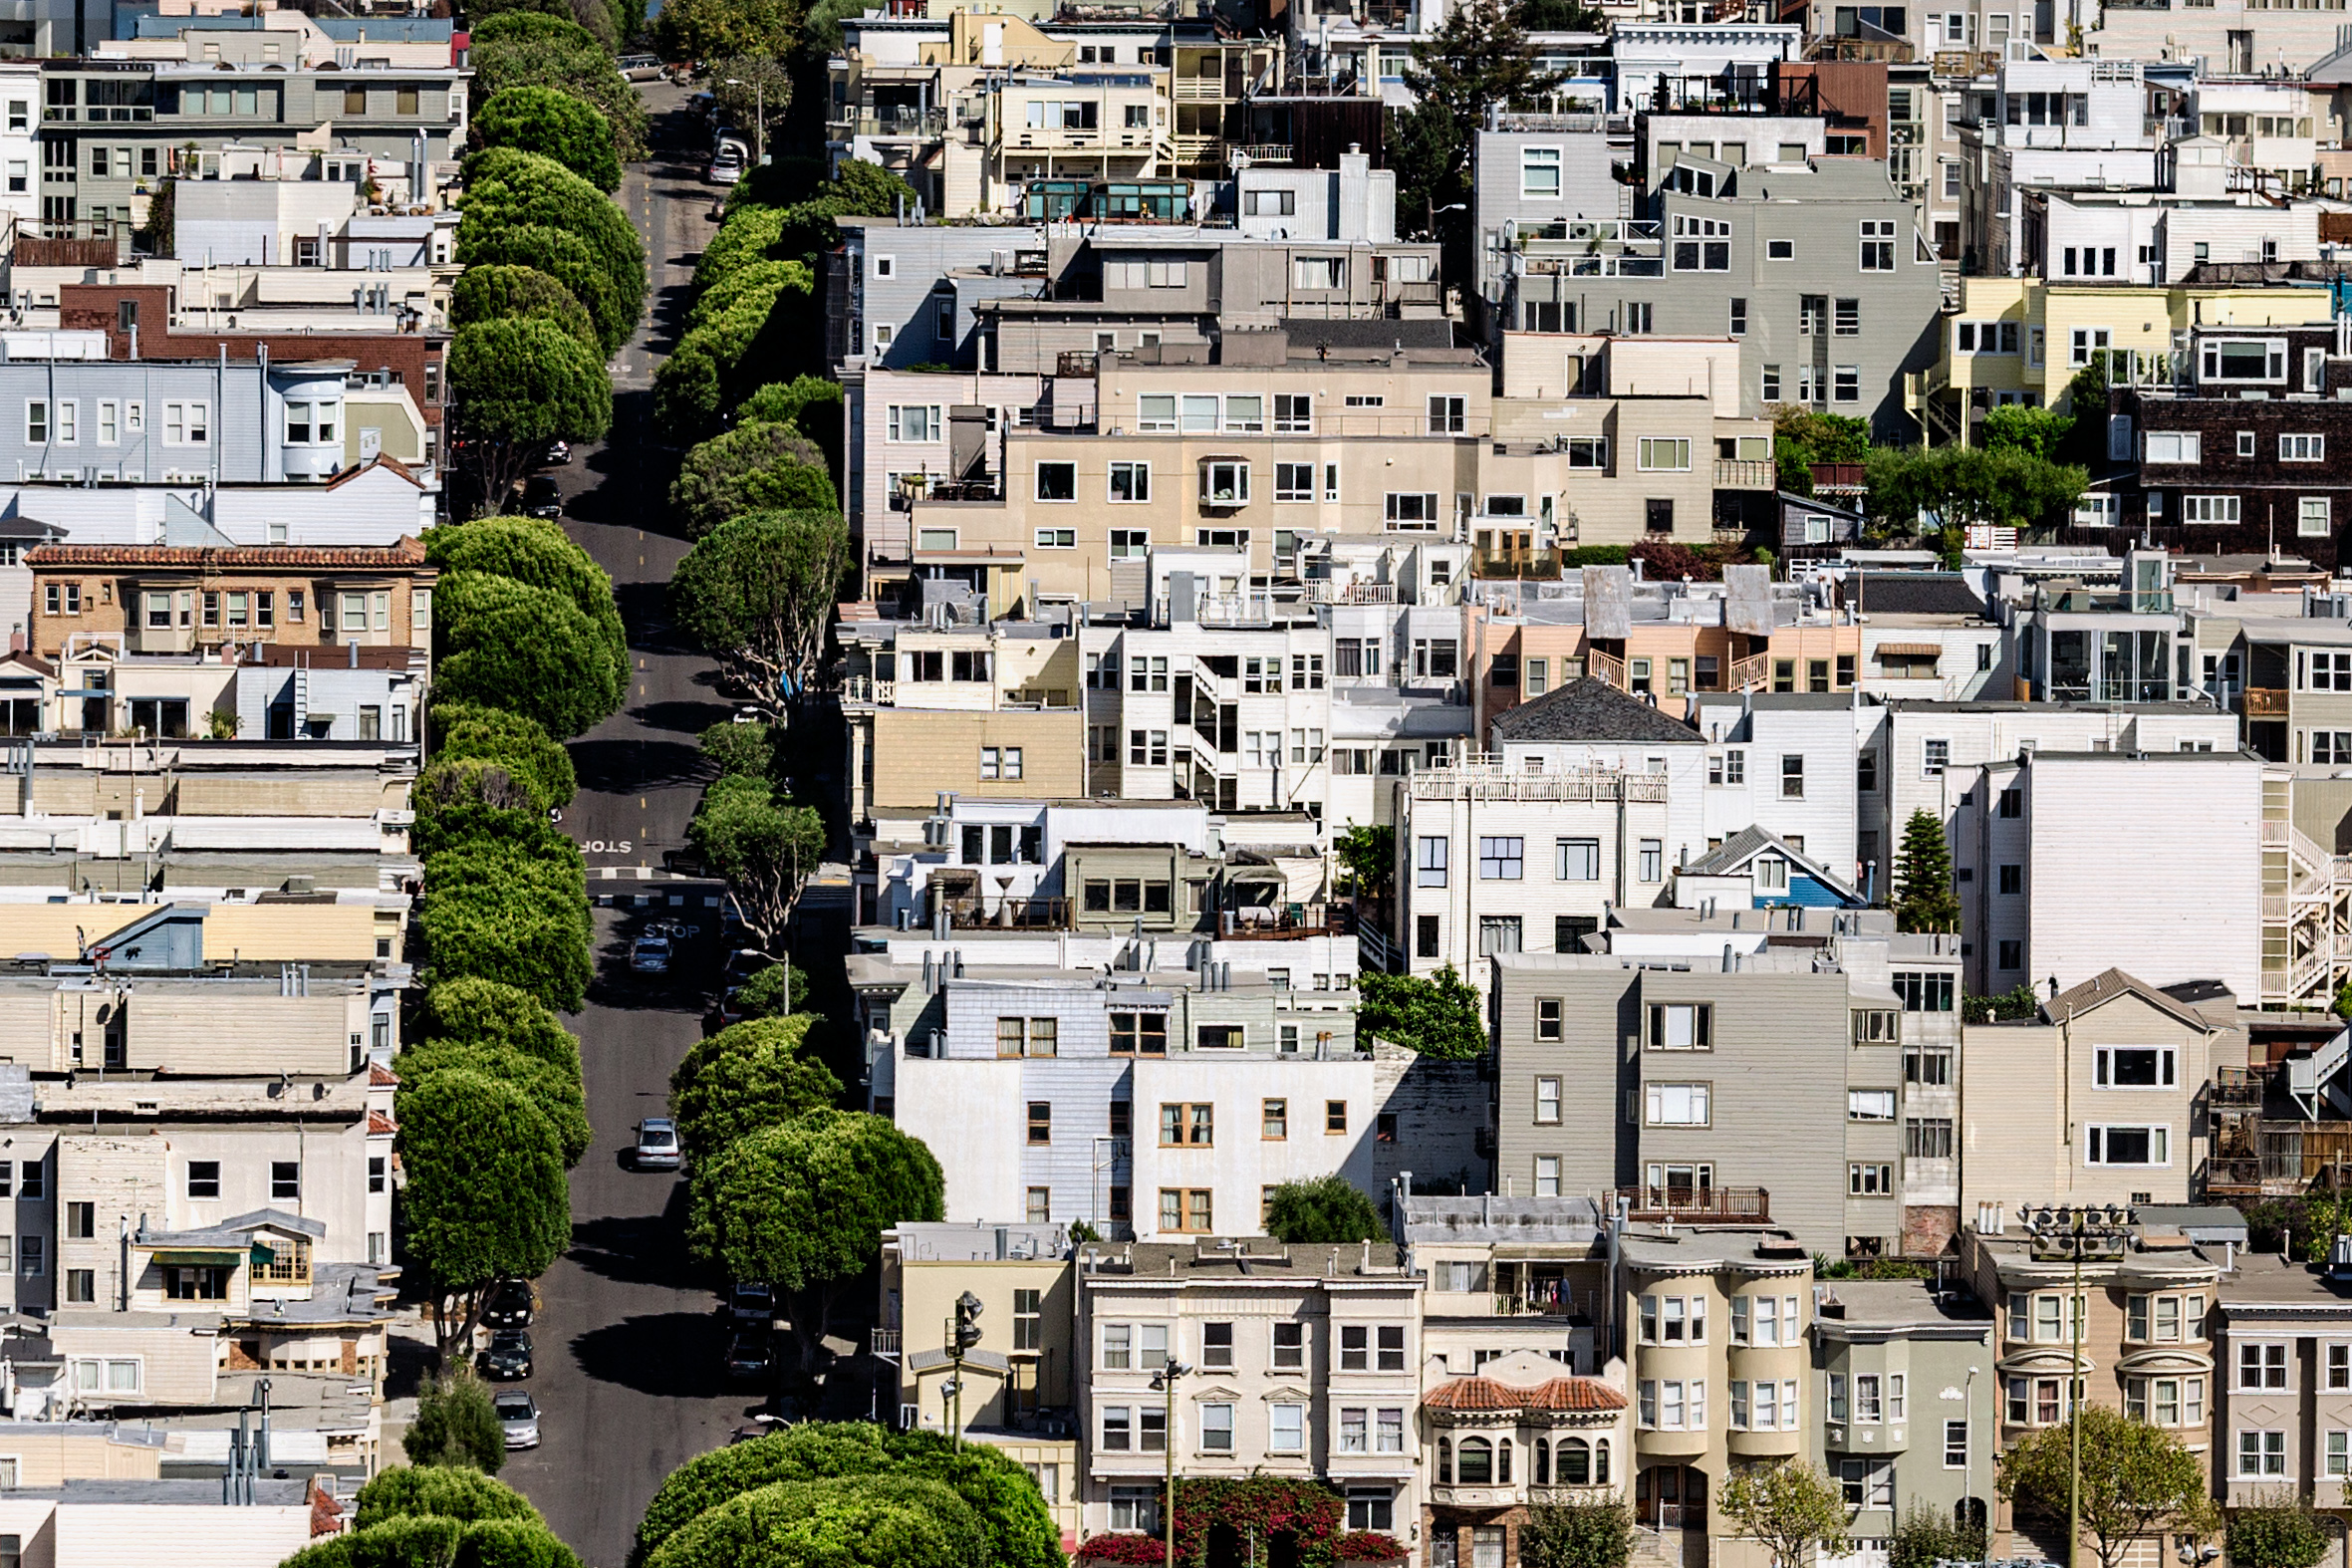
architecture, road, skyline, photography, town, city, cityscape, downtown, village, suburb, tower block, trees, buildings, houses, estate, metropolis, neighbourhood, bird's eye view, aerial photography, urban area, residential area, geographical feature, human settlement, metropolitan area